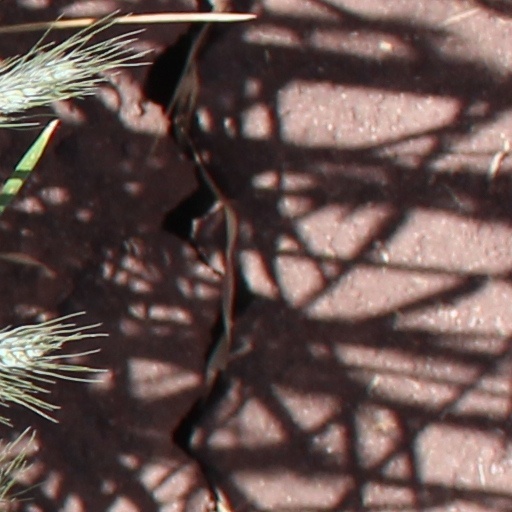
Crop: wheat